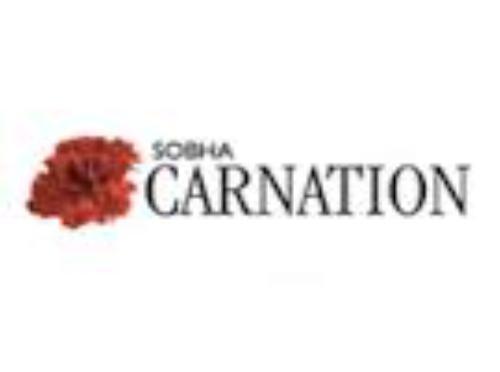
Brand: Carnation
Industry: Food